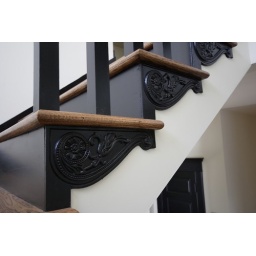
staircase detail in an office building designed by cke interior design, ckeinteriordesign.com of nashville, tennessee